Cadet Girl

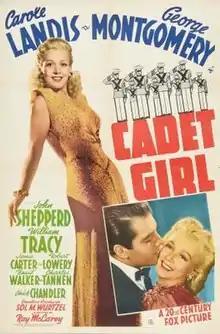
Theatrical release poster

Cadet Girl is a 1941 American comedy film directed by Ray McCarey and written by Stanley Rauh and H.W. Hanemann. The film stars Carole Landis, George Montgomery, Shepperd Strudwick, William Tracy, Janis Carter and Robert Lowery. The film was released on November 28, 1941, by 20th Century Fox. The film was screened at Cinecon 46 in 2010.